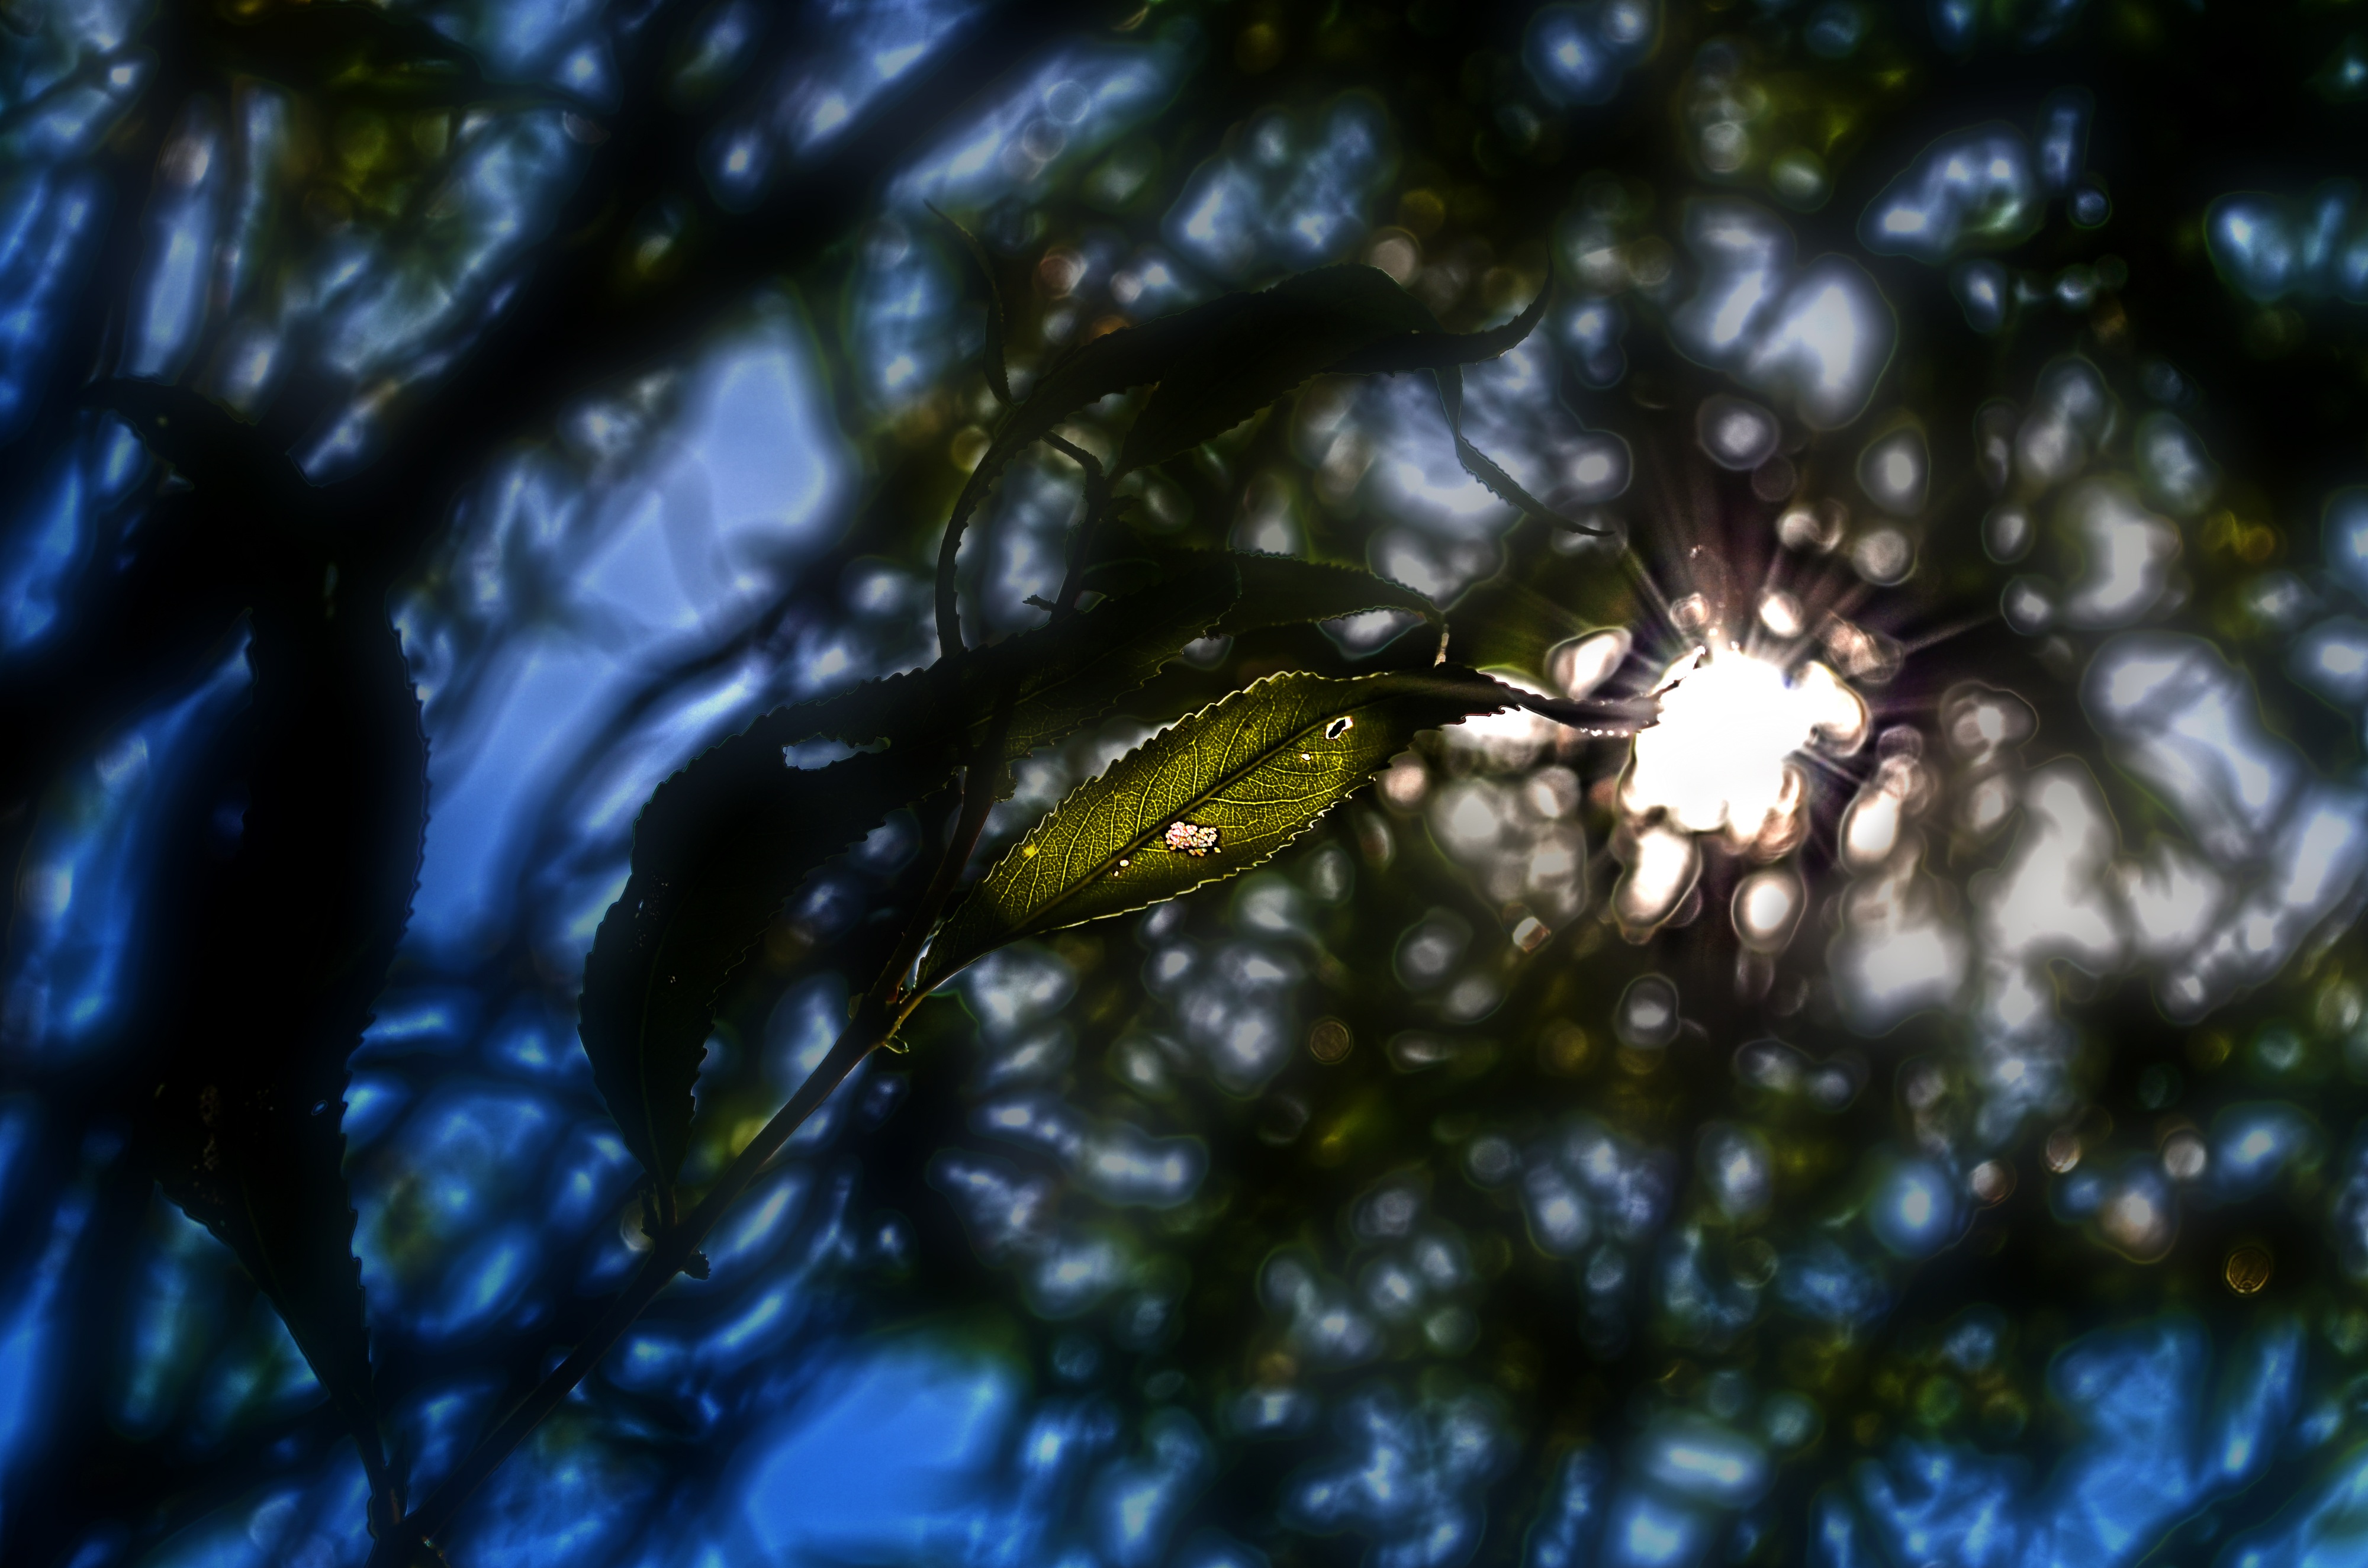
tree, nature, forest, branch, light, plant, sun, photography, sunlight, leaf, flower, wildlife, foliage, green, reflection, insect, flora, fauna, invertebrate, close up, rays, macro photography, woody plant